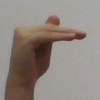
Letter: khaa